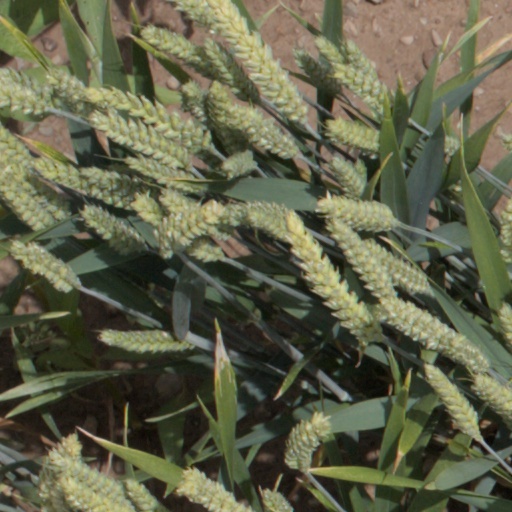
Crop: wheat